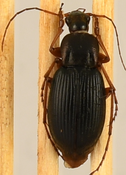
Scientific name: Chlaenius aestivus
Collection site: Smithsonian Environmental Research Center NEON (SERC), plot SERC_009